SS Columbia (1880)

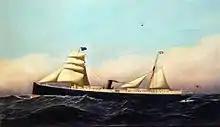
The SS "Columbia" around 1880, under full sail in rough seas displaying all of her colors

"Columbia" herself was ordered in July 1879 as Hull No. 193 at the John Roach & Sons Delaware River Iron Ship Building and Engine Works in Chester, Pennsylvania originally by the Oregon Steamship Company. That same year, the Oregon Railway and Navigation Company had bought and merged the Oregon Steamship Company into its own operations. Construction of "Columbia" began in September 1879. "Columbia" was launched at 11:40 am on February 24, 1880. Both the Bureau Veritas and American Shipmasters' Association oversaw her construction. Roach himself refused to install the incandescent light bulbs on board "Columbia" in fear of a possible fire breaking out. In May 1880, "Columbia" sailed to New York City, where Edison's personnel installed the new lighting systems. The light bulbs were carried aboard in a shopping basket by Francis R. Upton, a chief assistant of Edison. The first lighting of the ship took place on May 2, 1880.